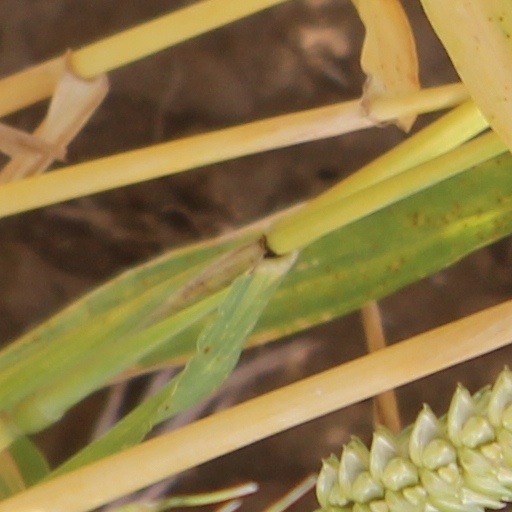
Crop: wheat